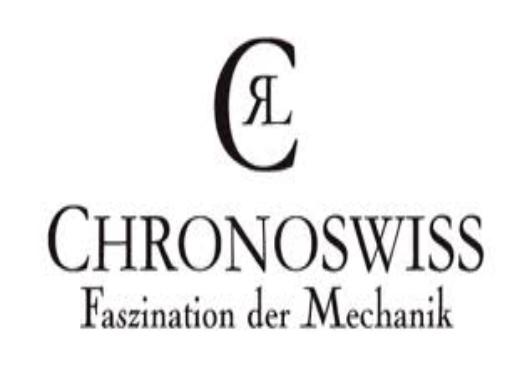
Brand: Chronoswiss-2
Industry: Electronic